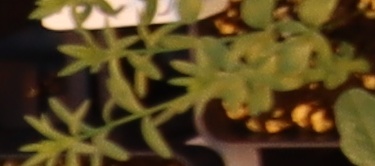
Label: Flax